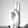
ASL letter: U